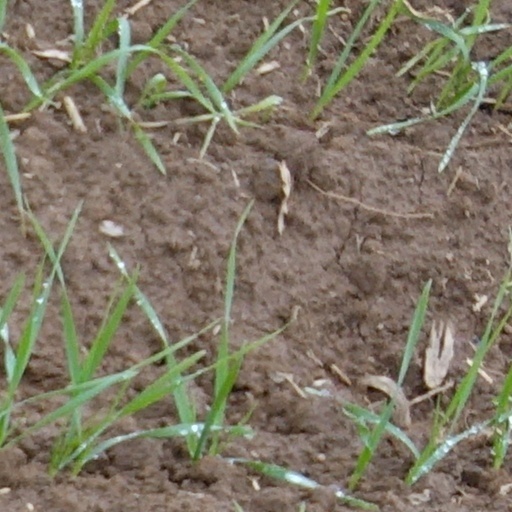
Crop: wheat